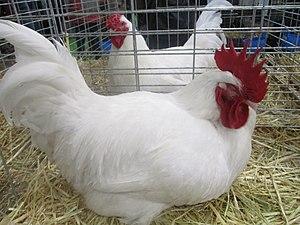
Coq gâtinais et poule gâtinaise au salon international de l'agriculture de Paris 2020.
La gâtinaise est une race de poule domestique française.